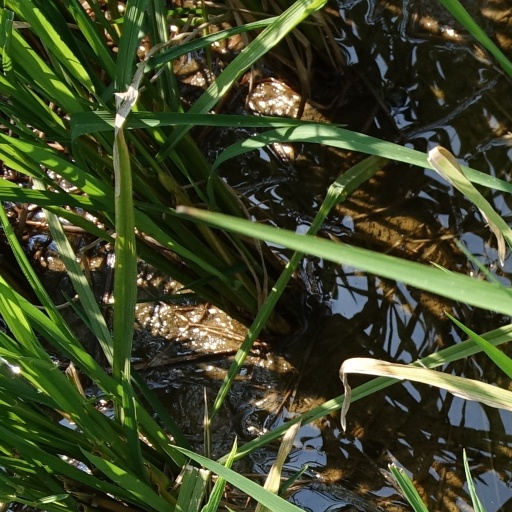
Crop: rice